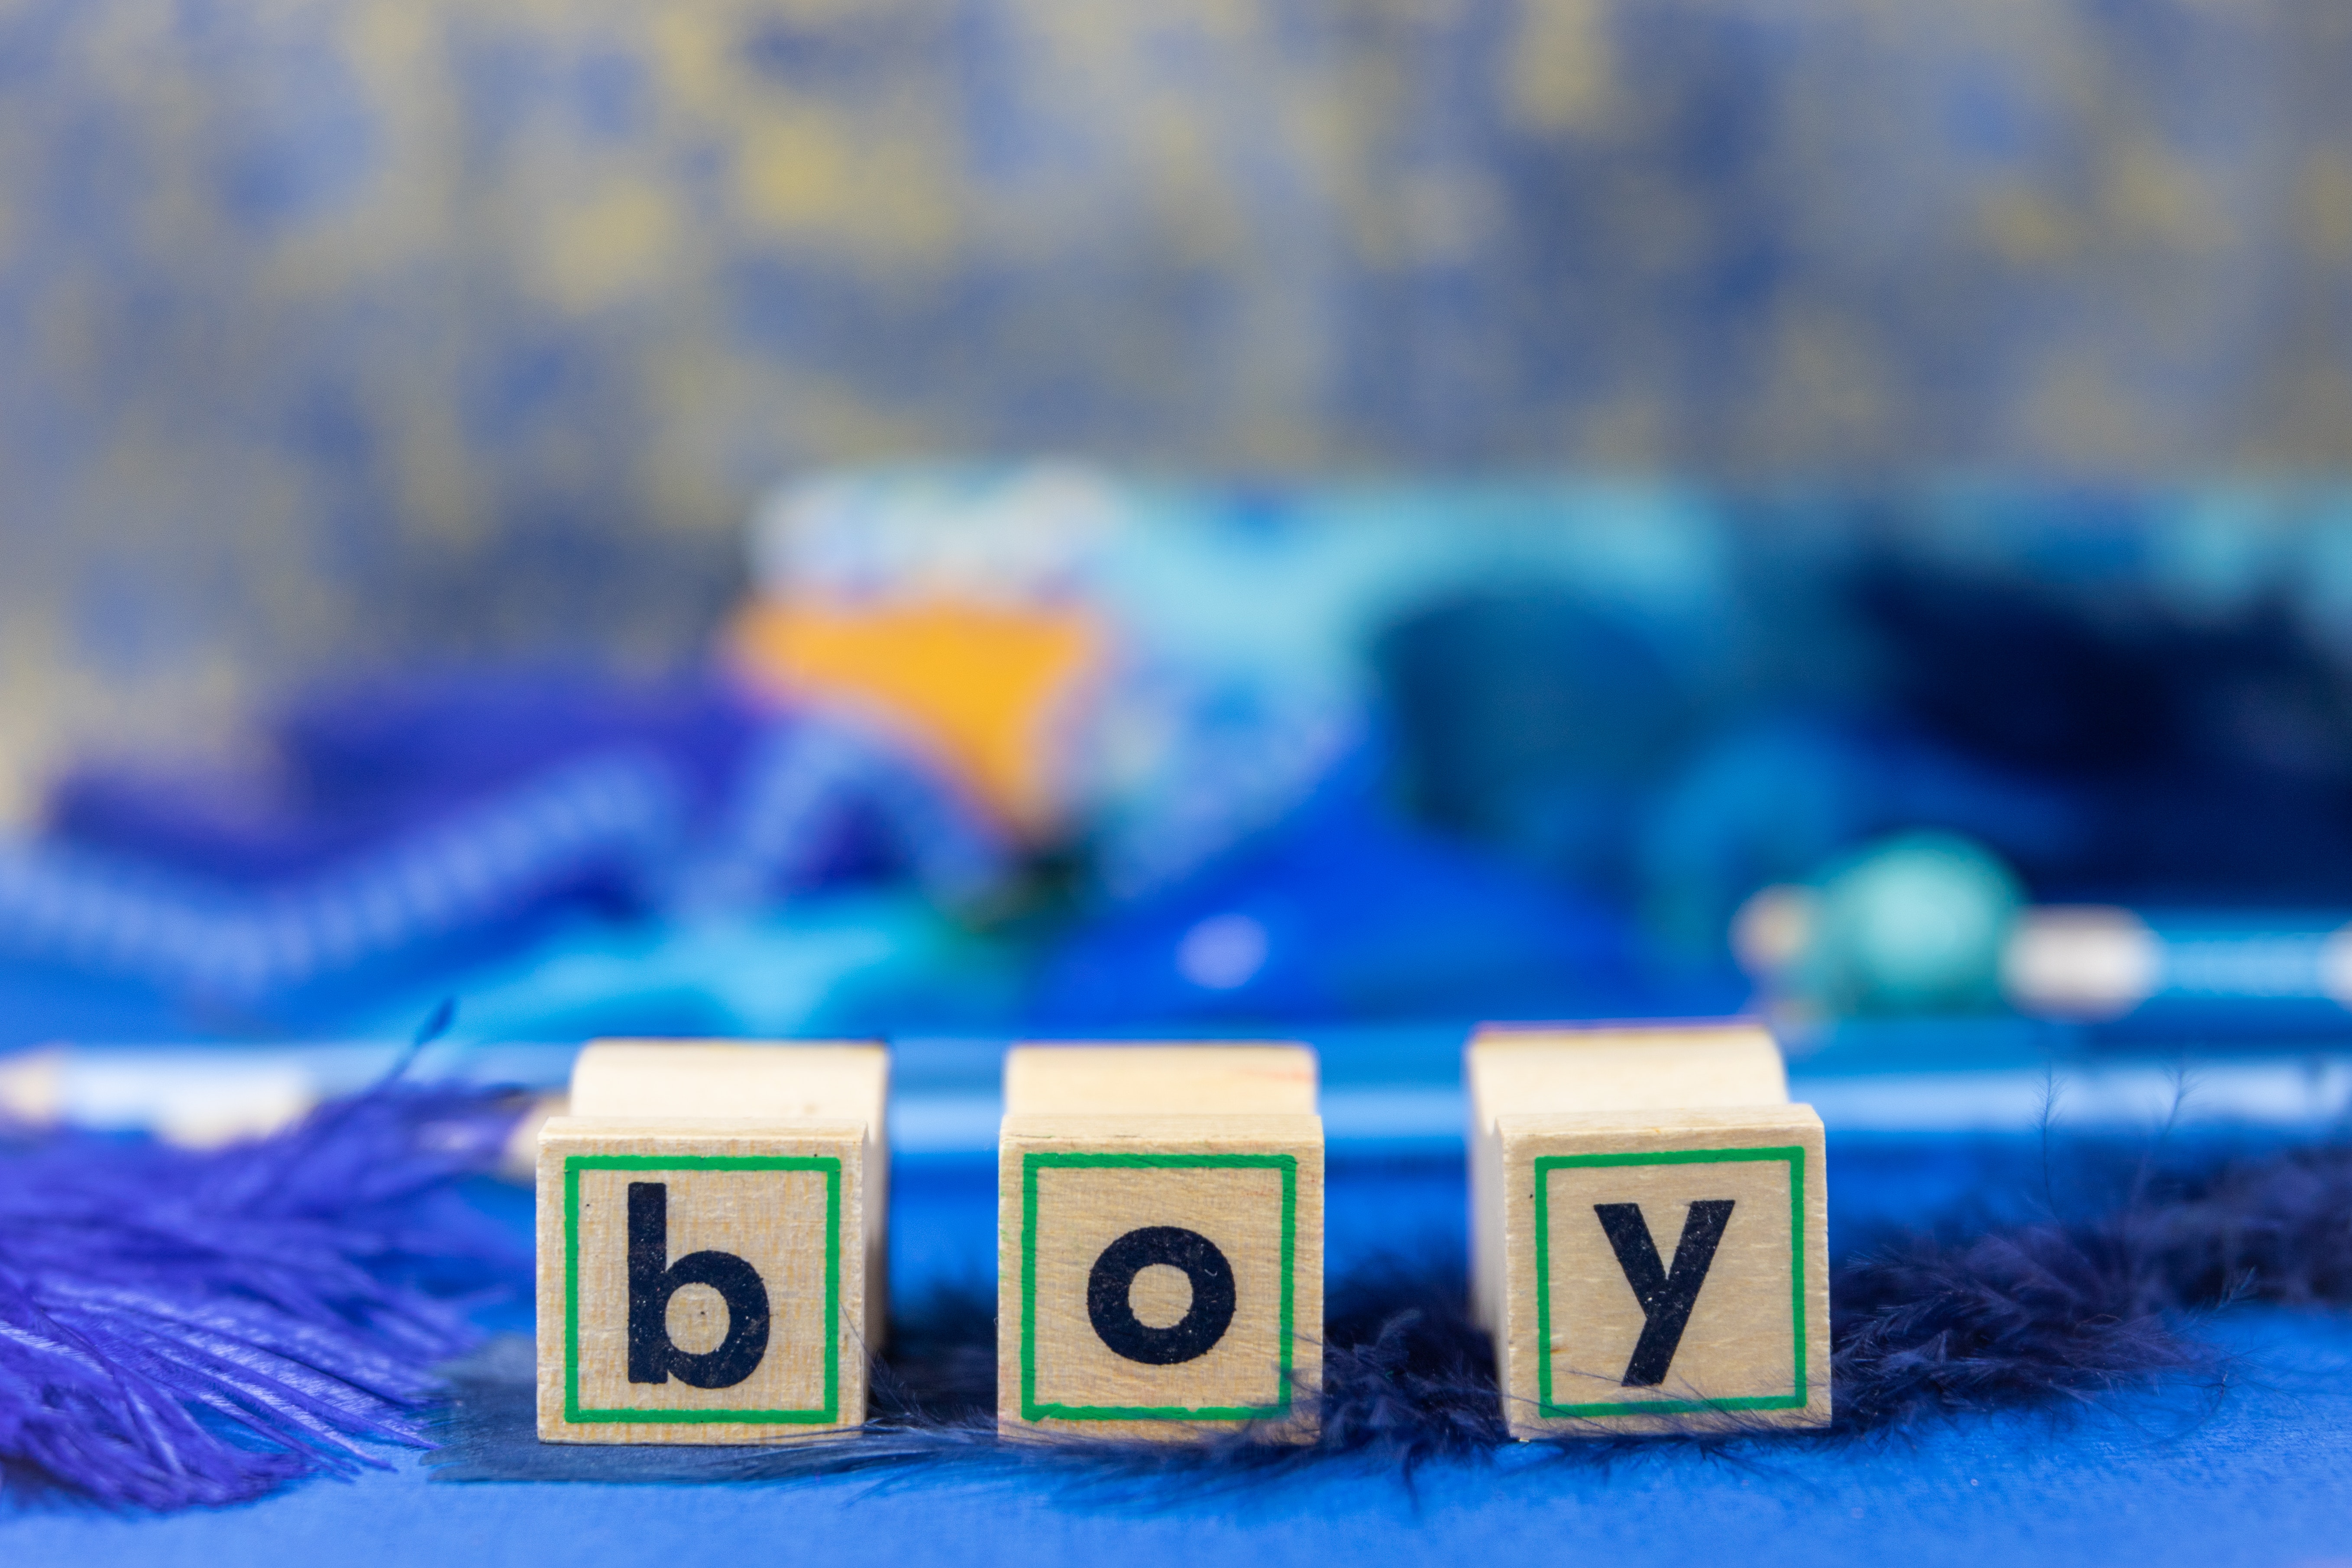
blue, games, yellow, number, electric blue, recreation, indoor games and sports, toy block